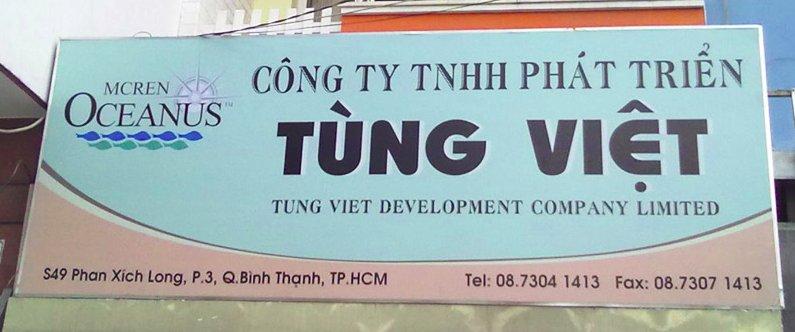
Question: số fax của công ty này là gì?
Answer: số fax của công ty này là 08. 73071413